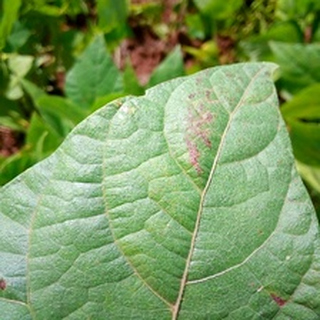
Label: healthy_bean